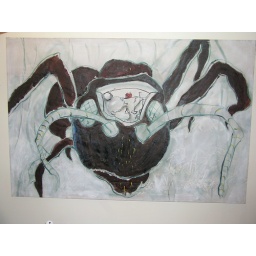
in the mind the barn is always red